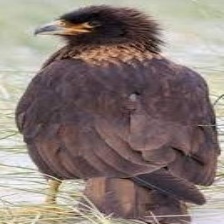
Species: STRIATED CARACARA
Scientific name: PHALCOBOENUS AUSTRALIS